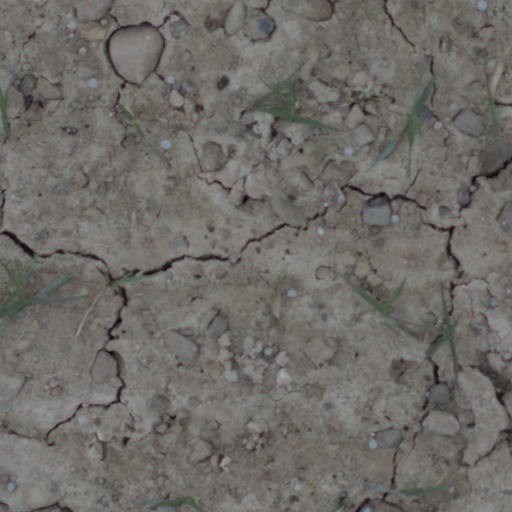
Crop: wheat